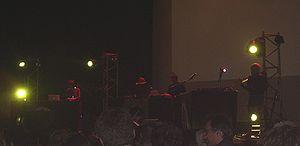
TG